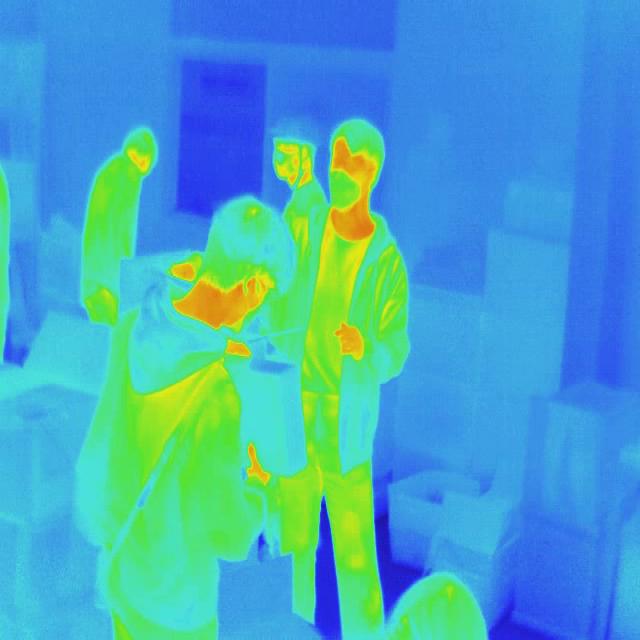
Detected objects:
label: person
label: person
label: person